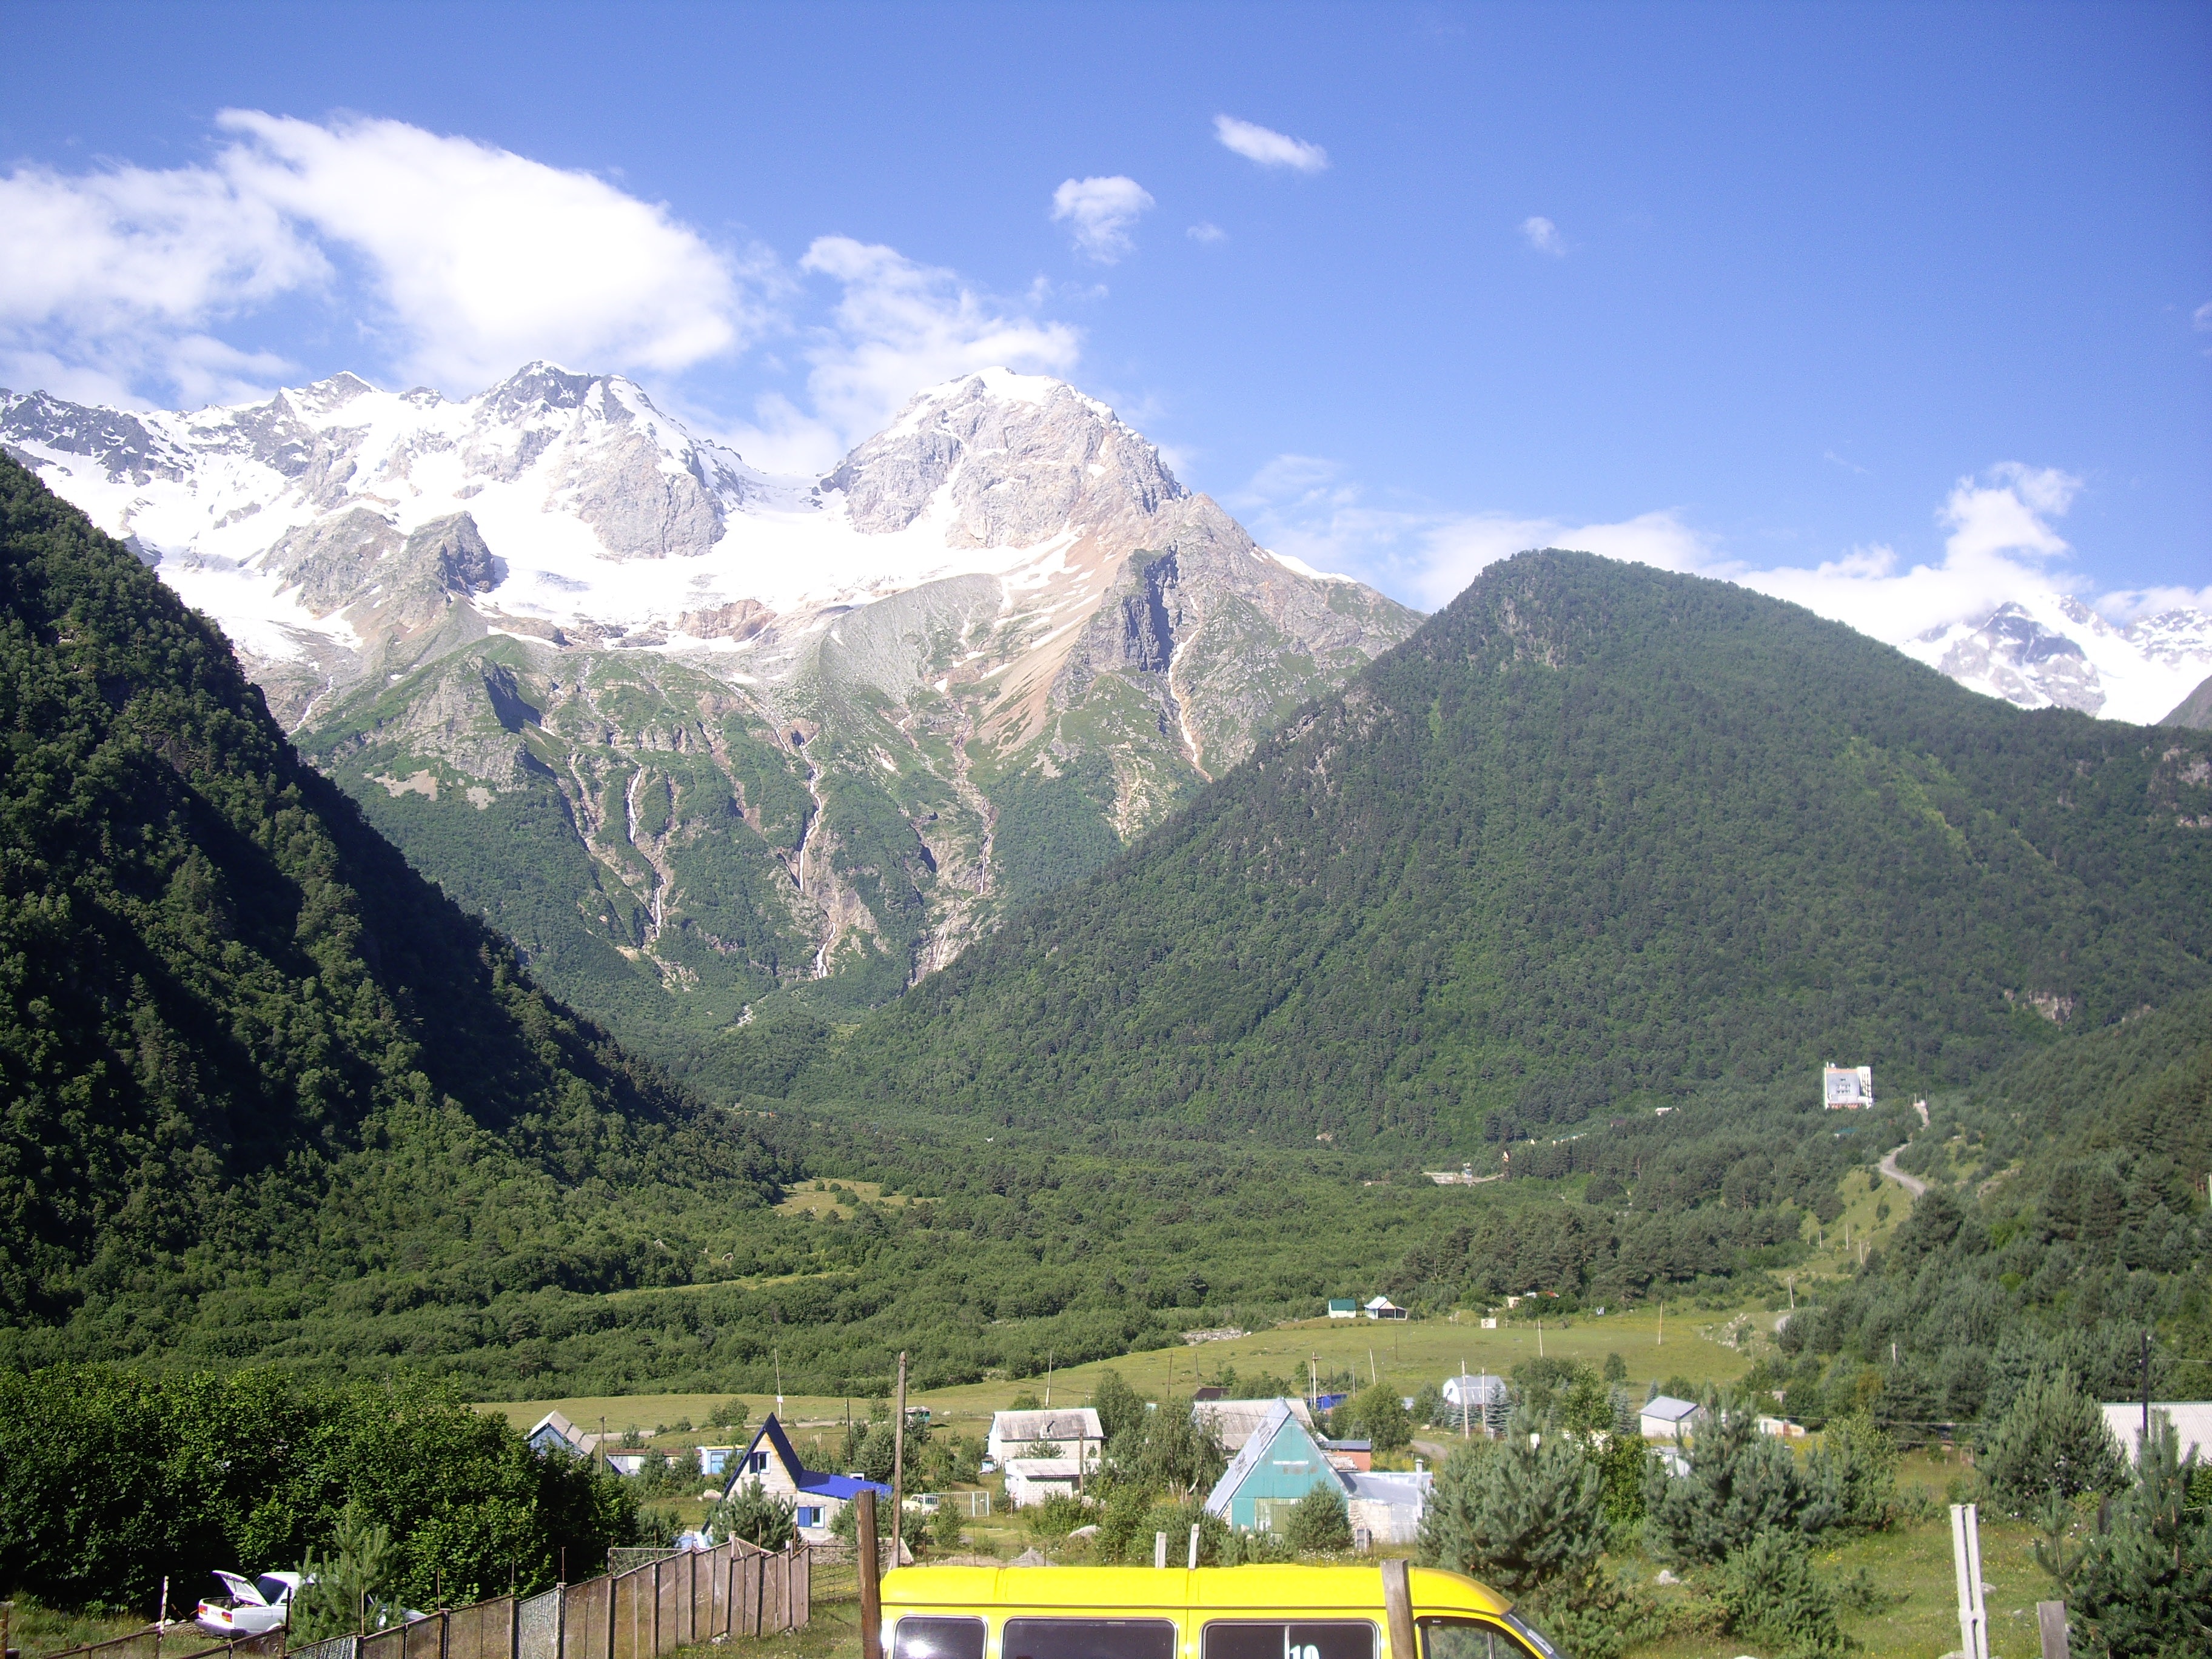
mountain, valley, mountain range, fjord, alps, plateau, landform, mountain pass, hill station, geographical feature, mountainous landforms, glacial landform